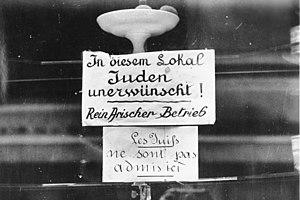
Paris subit l'occupation allemande entre le 14 juin 1940 et le 24 août 1944. Cette occupation se caractérise par la pénurie, la dictature de l'occupant et les rafles de Juifs, comme celle du Vél’ d’Hiv’.